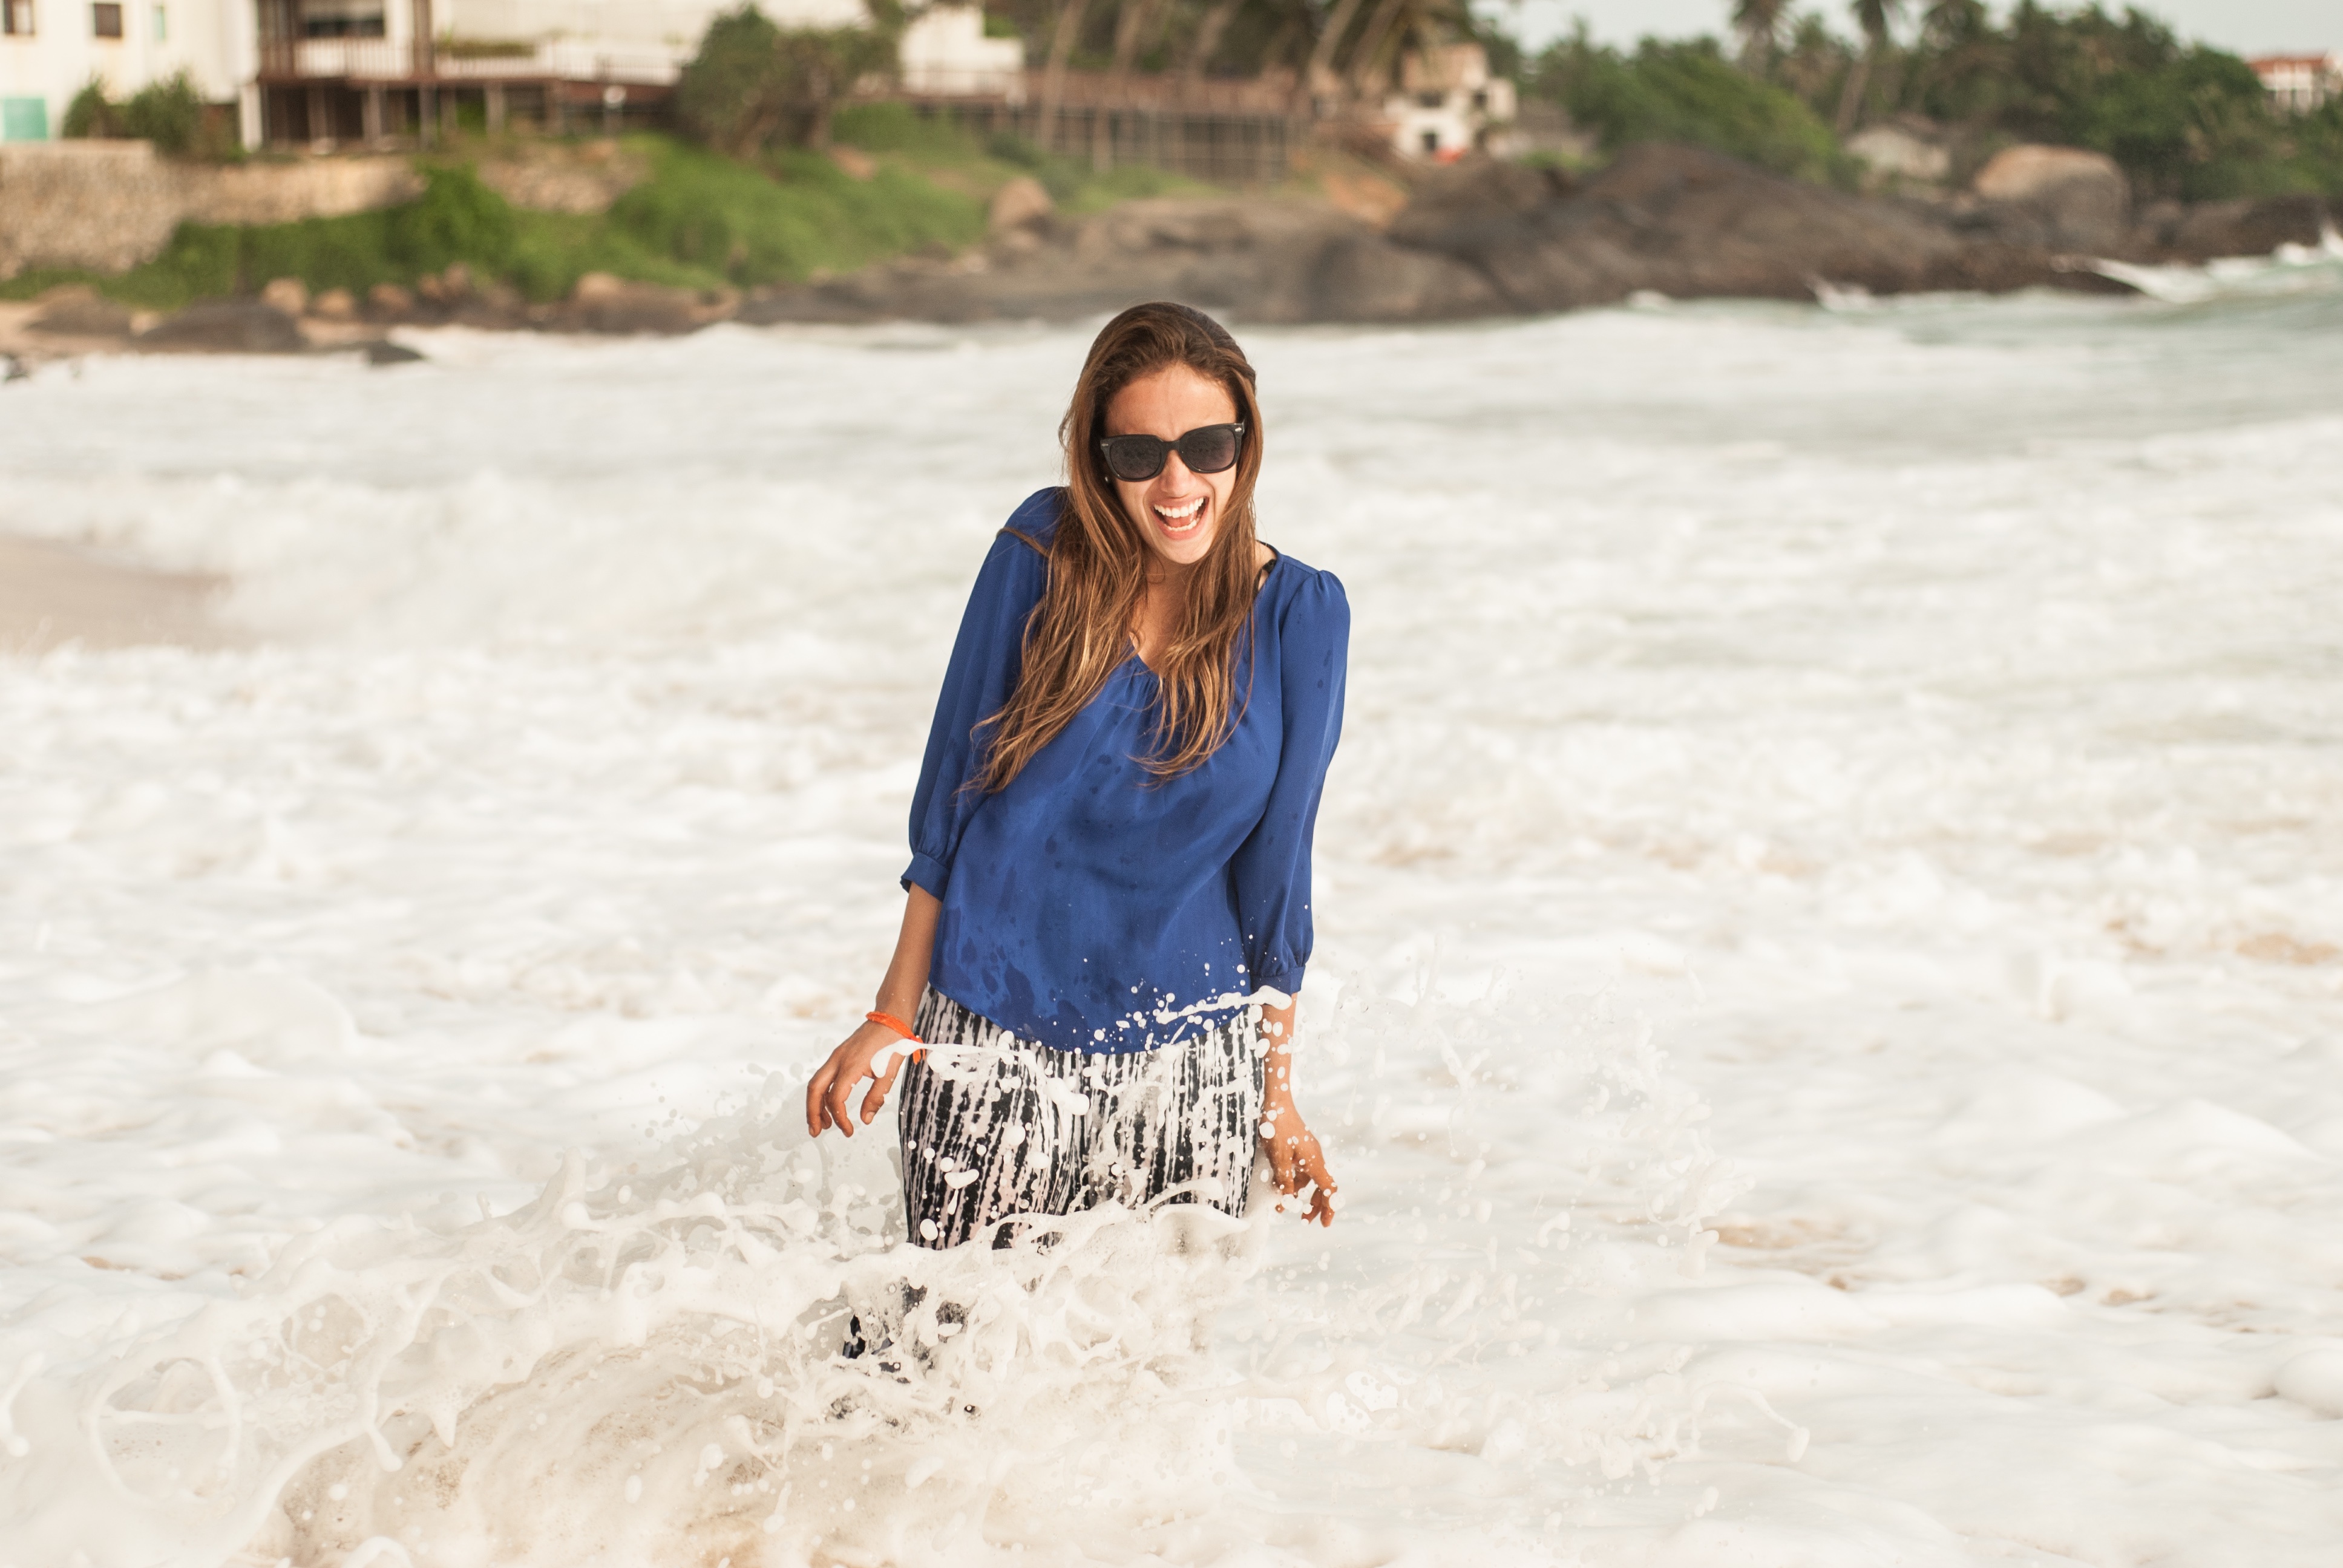
beach, sea, sand, vacation, spring, season, photograph, beauty, photo shoot, human positions